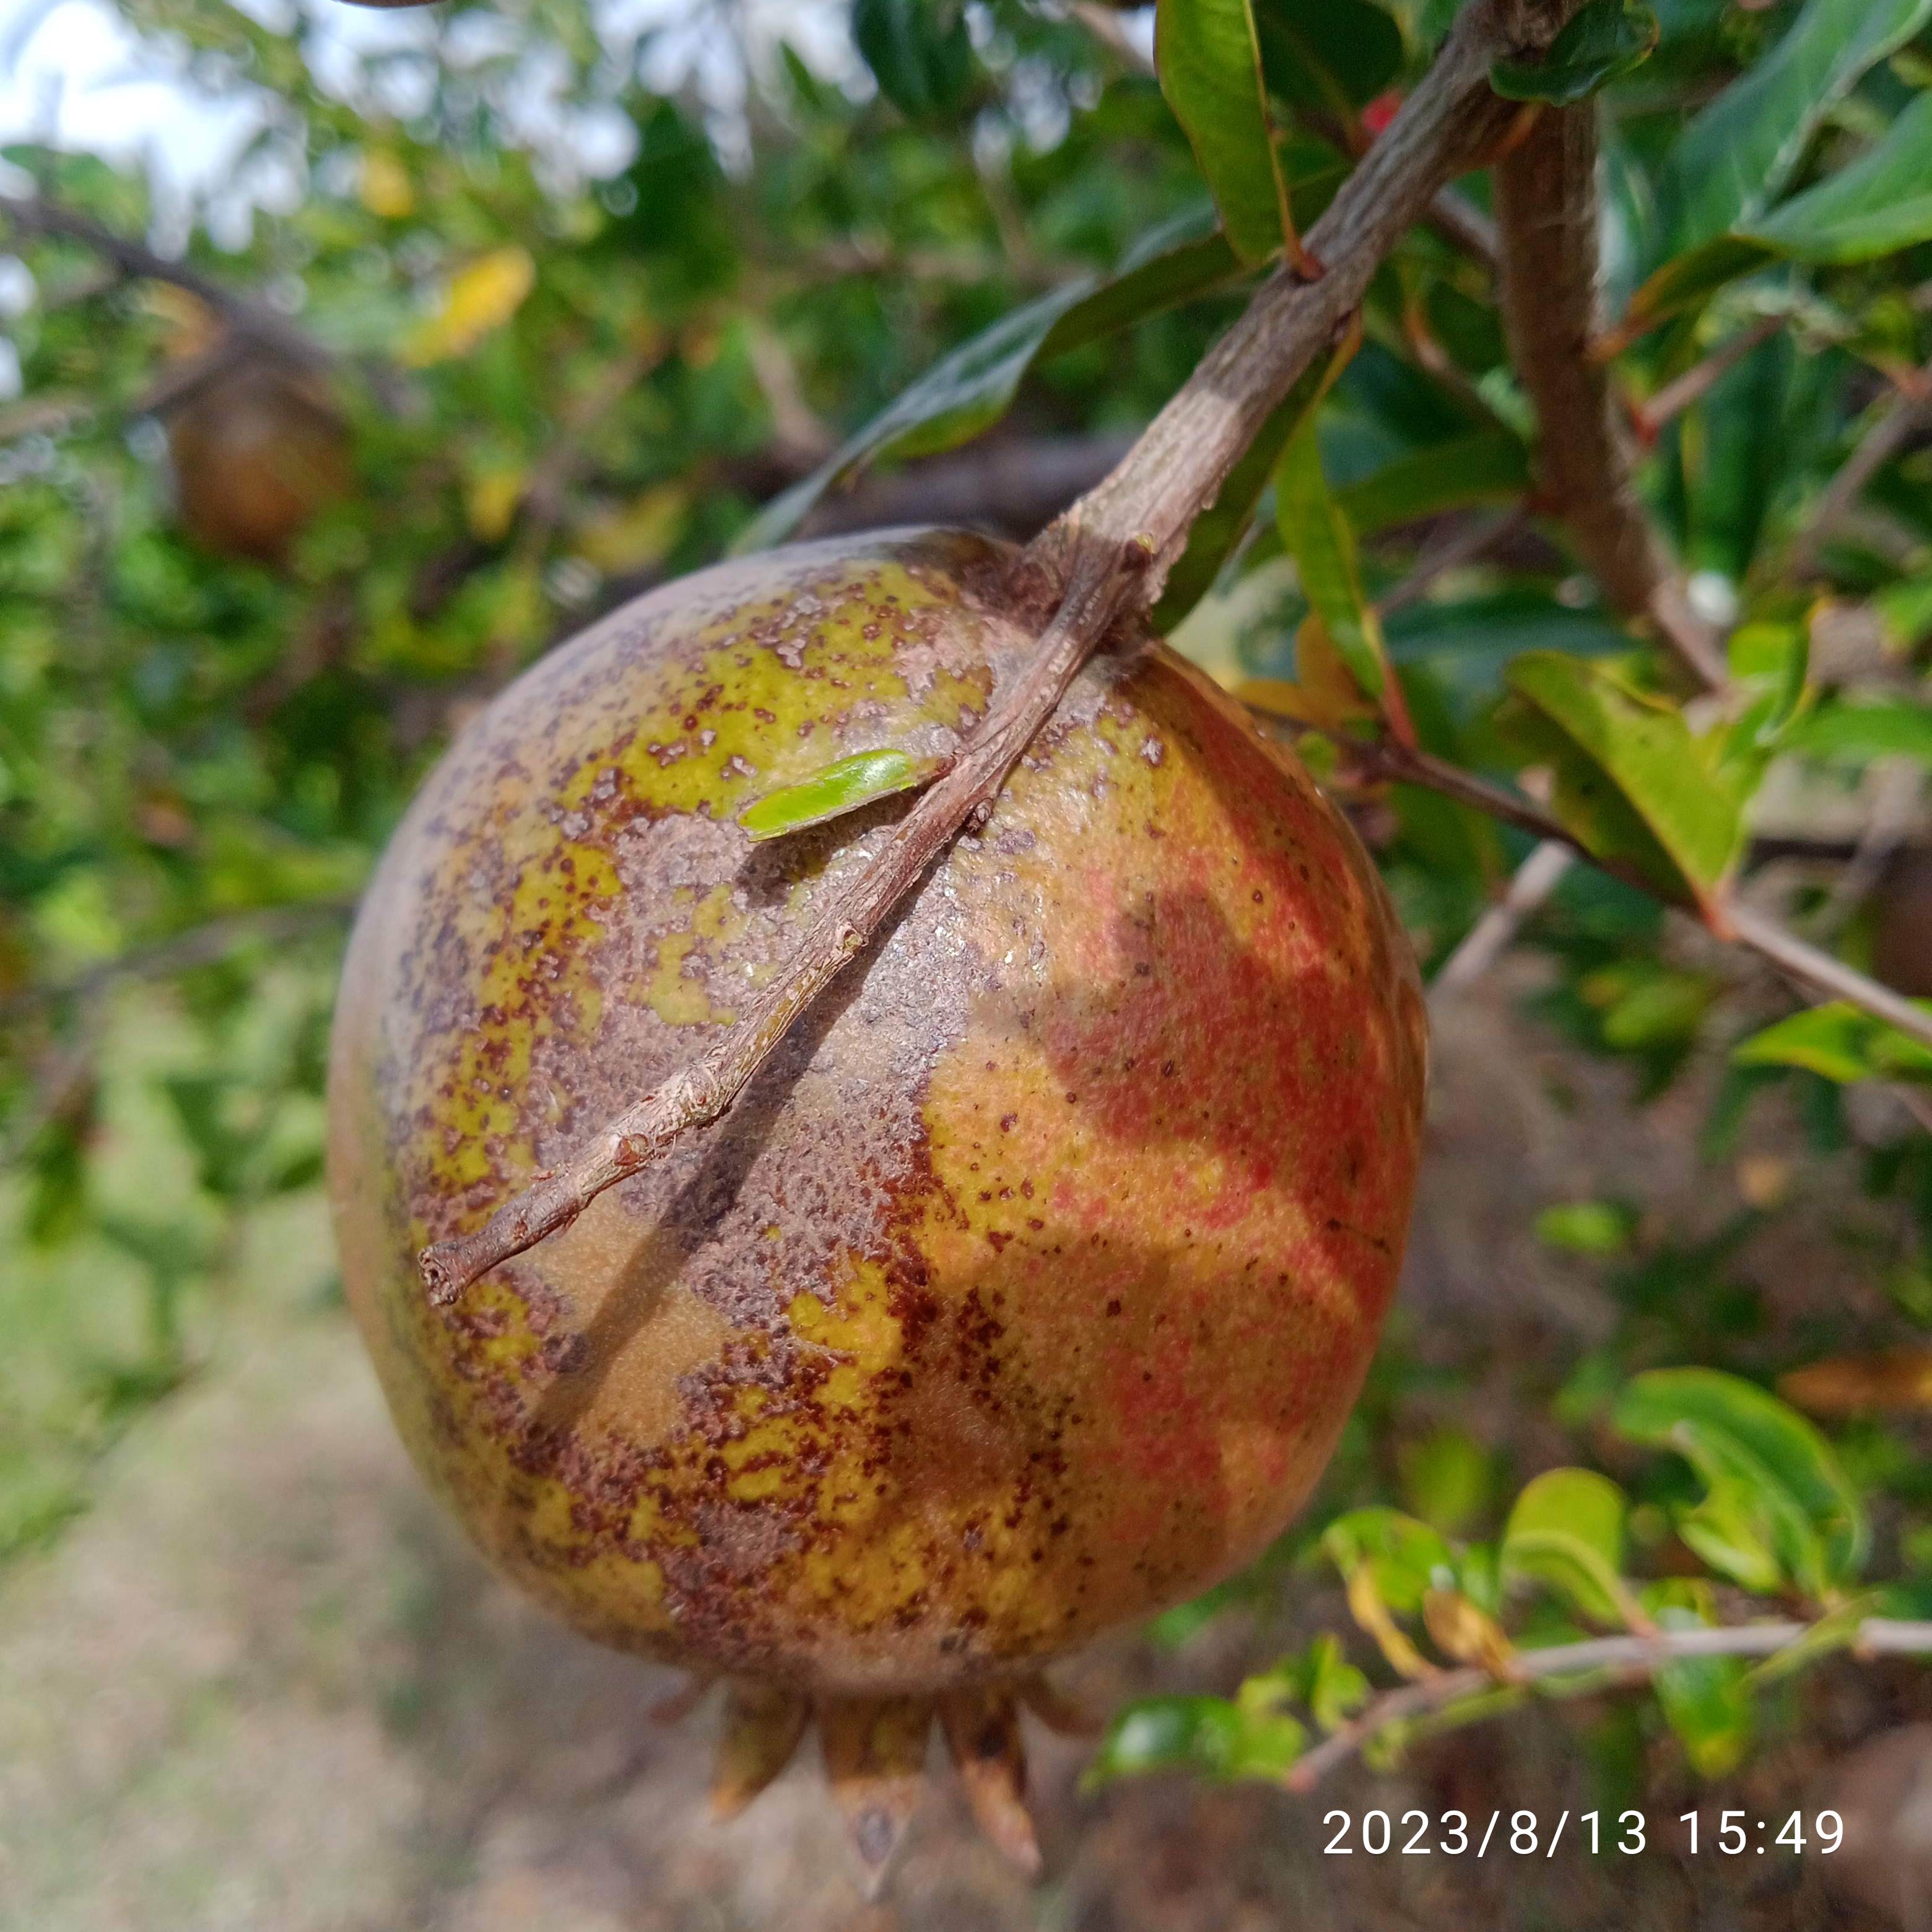
Label: Cercospora